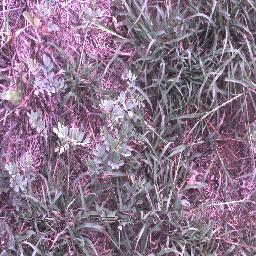
Label: negative